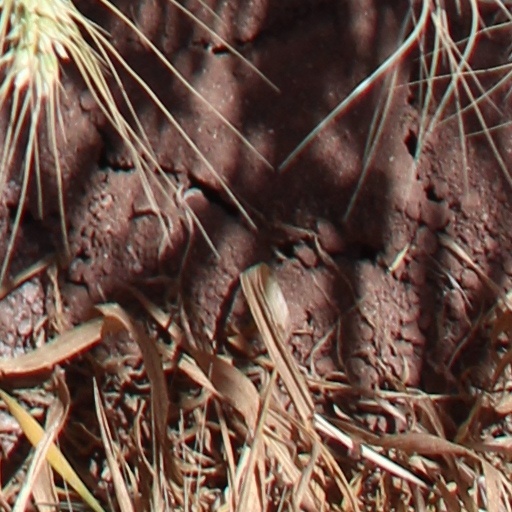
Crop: wheat